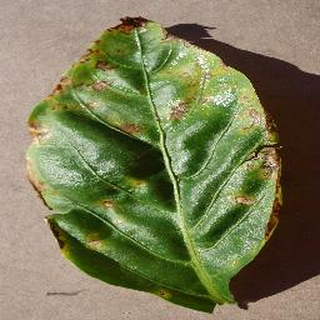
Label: bell_pepper_bacterial_spot